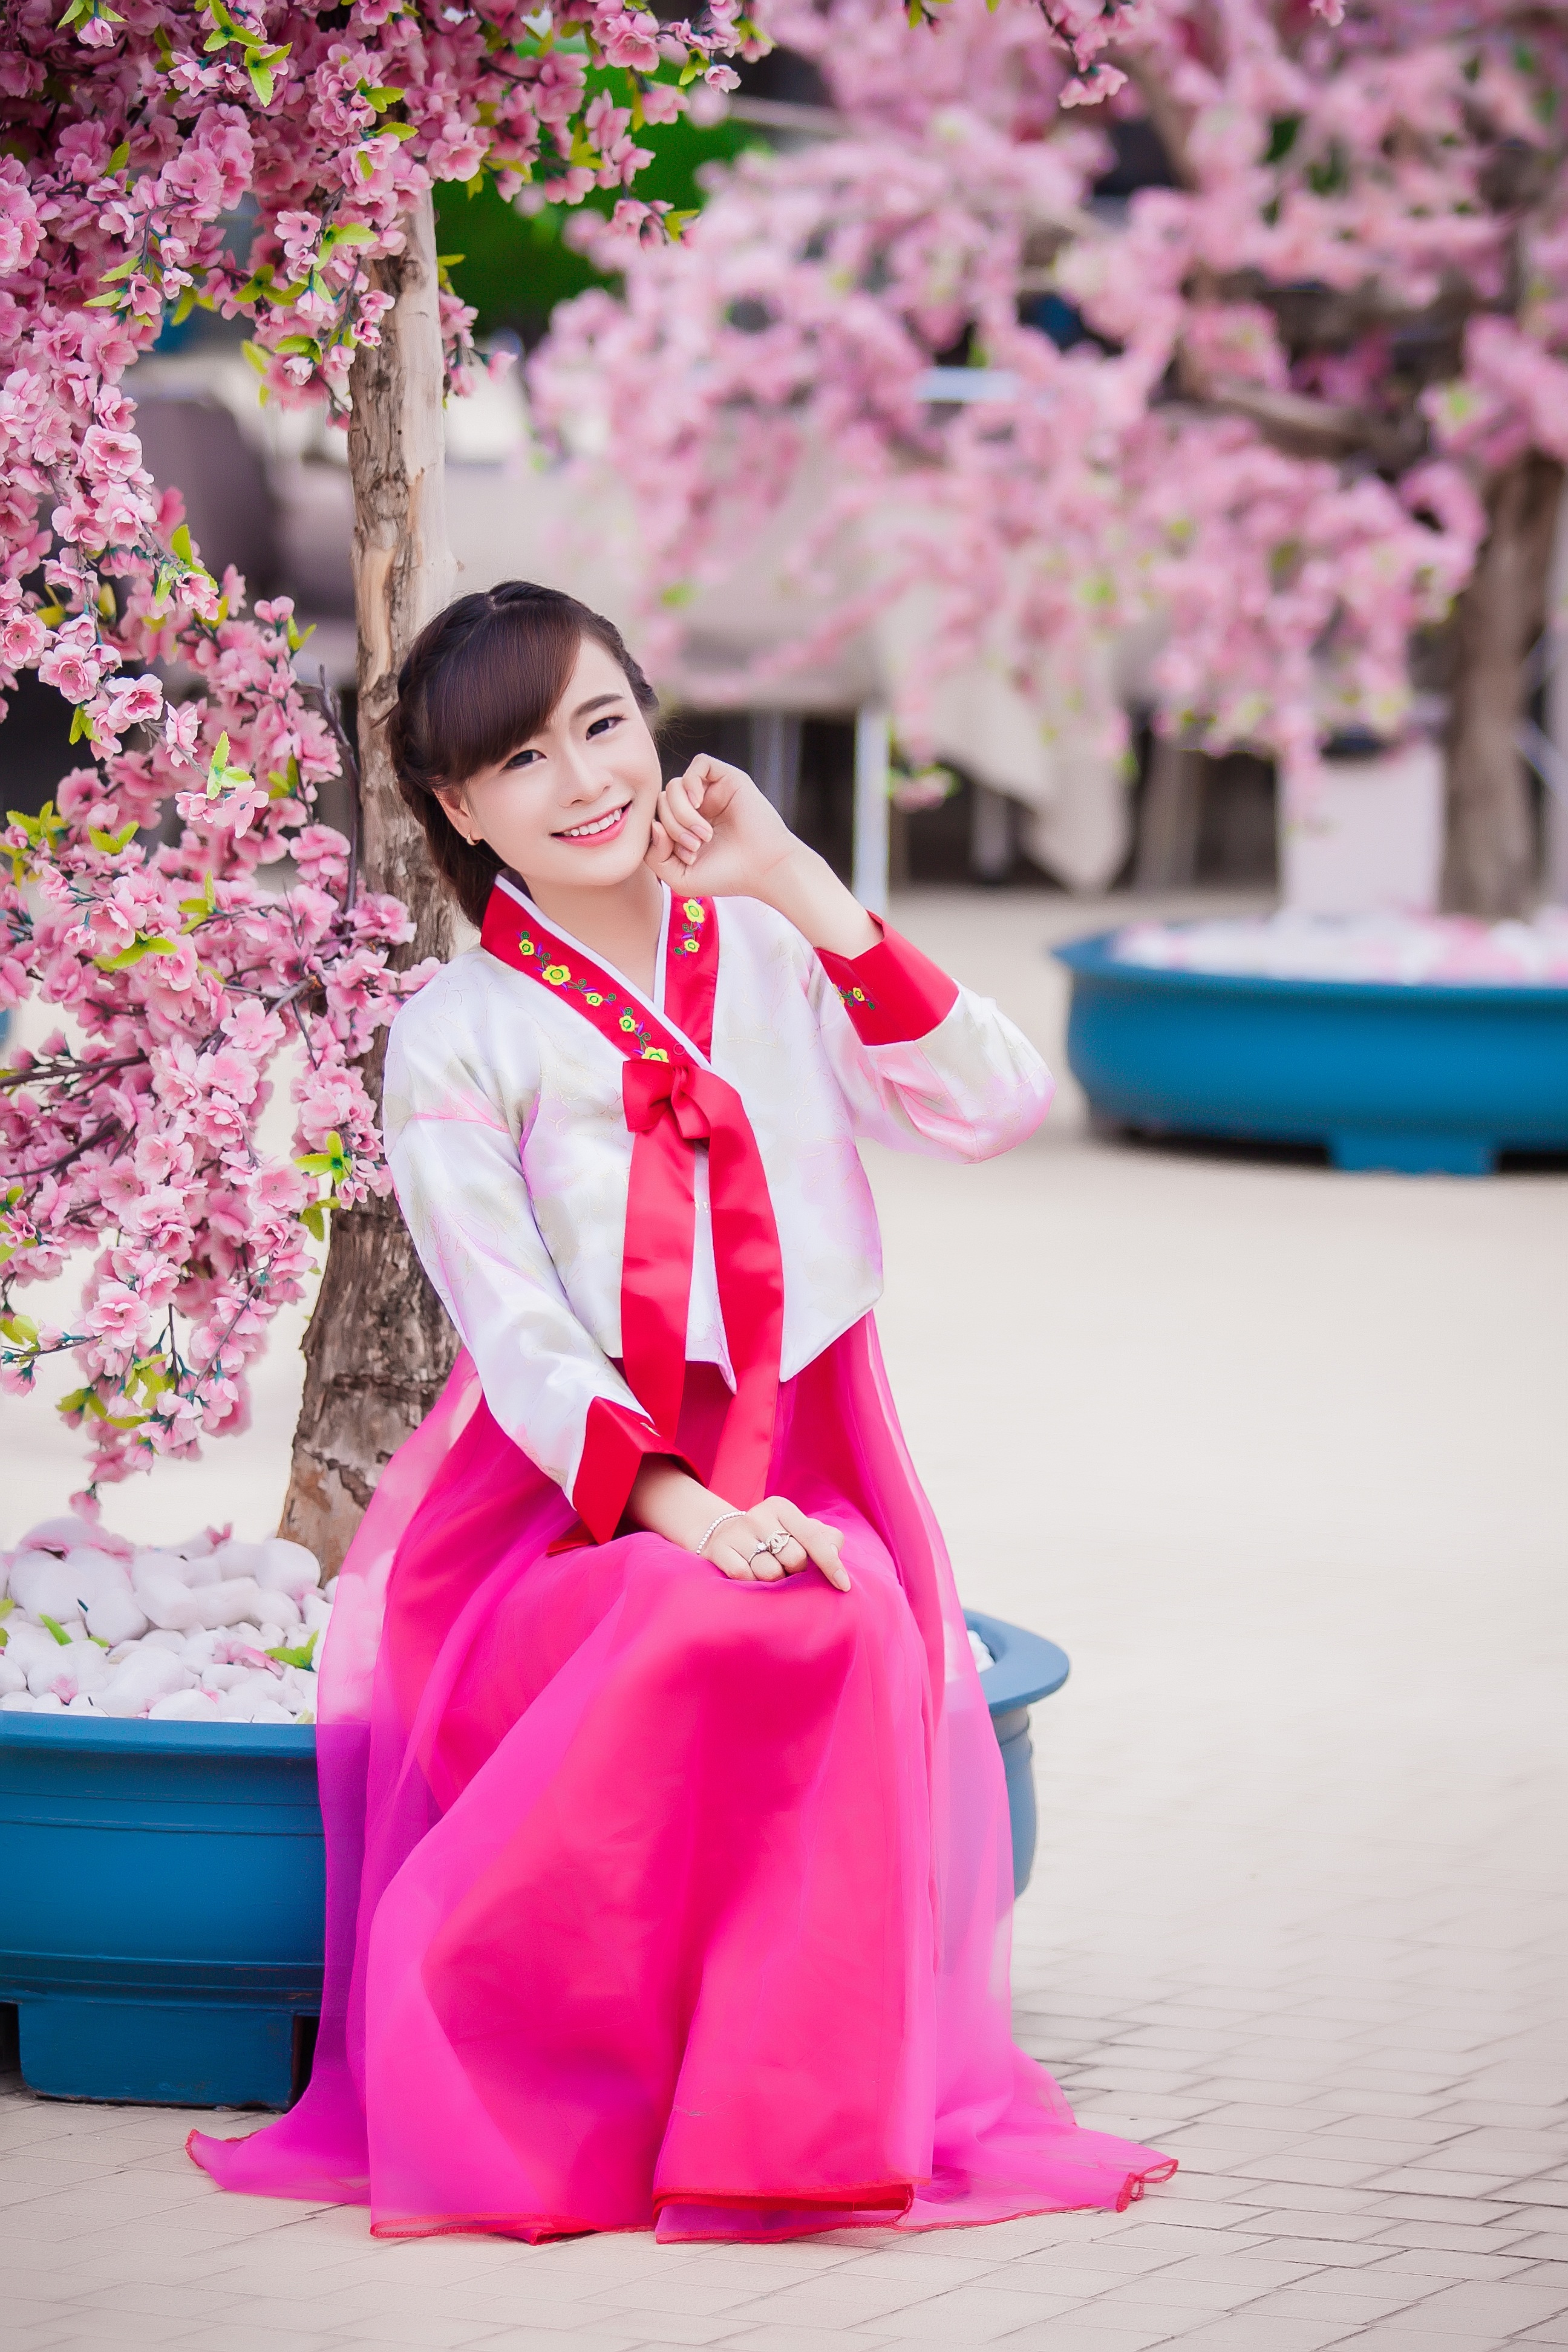
girl, woman, photography, flower, purple, young, spring, fashion, clothing, pink, bride, smile, cherry blossom, dress, communications, beauty, costume, vietnam, throat, quinceanera, photo shoot, floral knife, beautifu